San Rafael, California

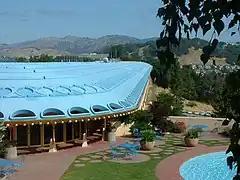
Marin County Civic Center was designed by Frank Lloyd Wright.

BioMarin, Autodesk, In Defense of Animals, Westamerica Bank, and GIS Data Resources are among the companies headquartered in San Rafael. In May 2022, Autodesk announced its intention to move its headquarters to San Francisco, along with its 578 employees, and close the San Rafael office by October of that year.